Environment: real
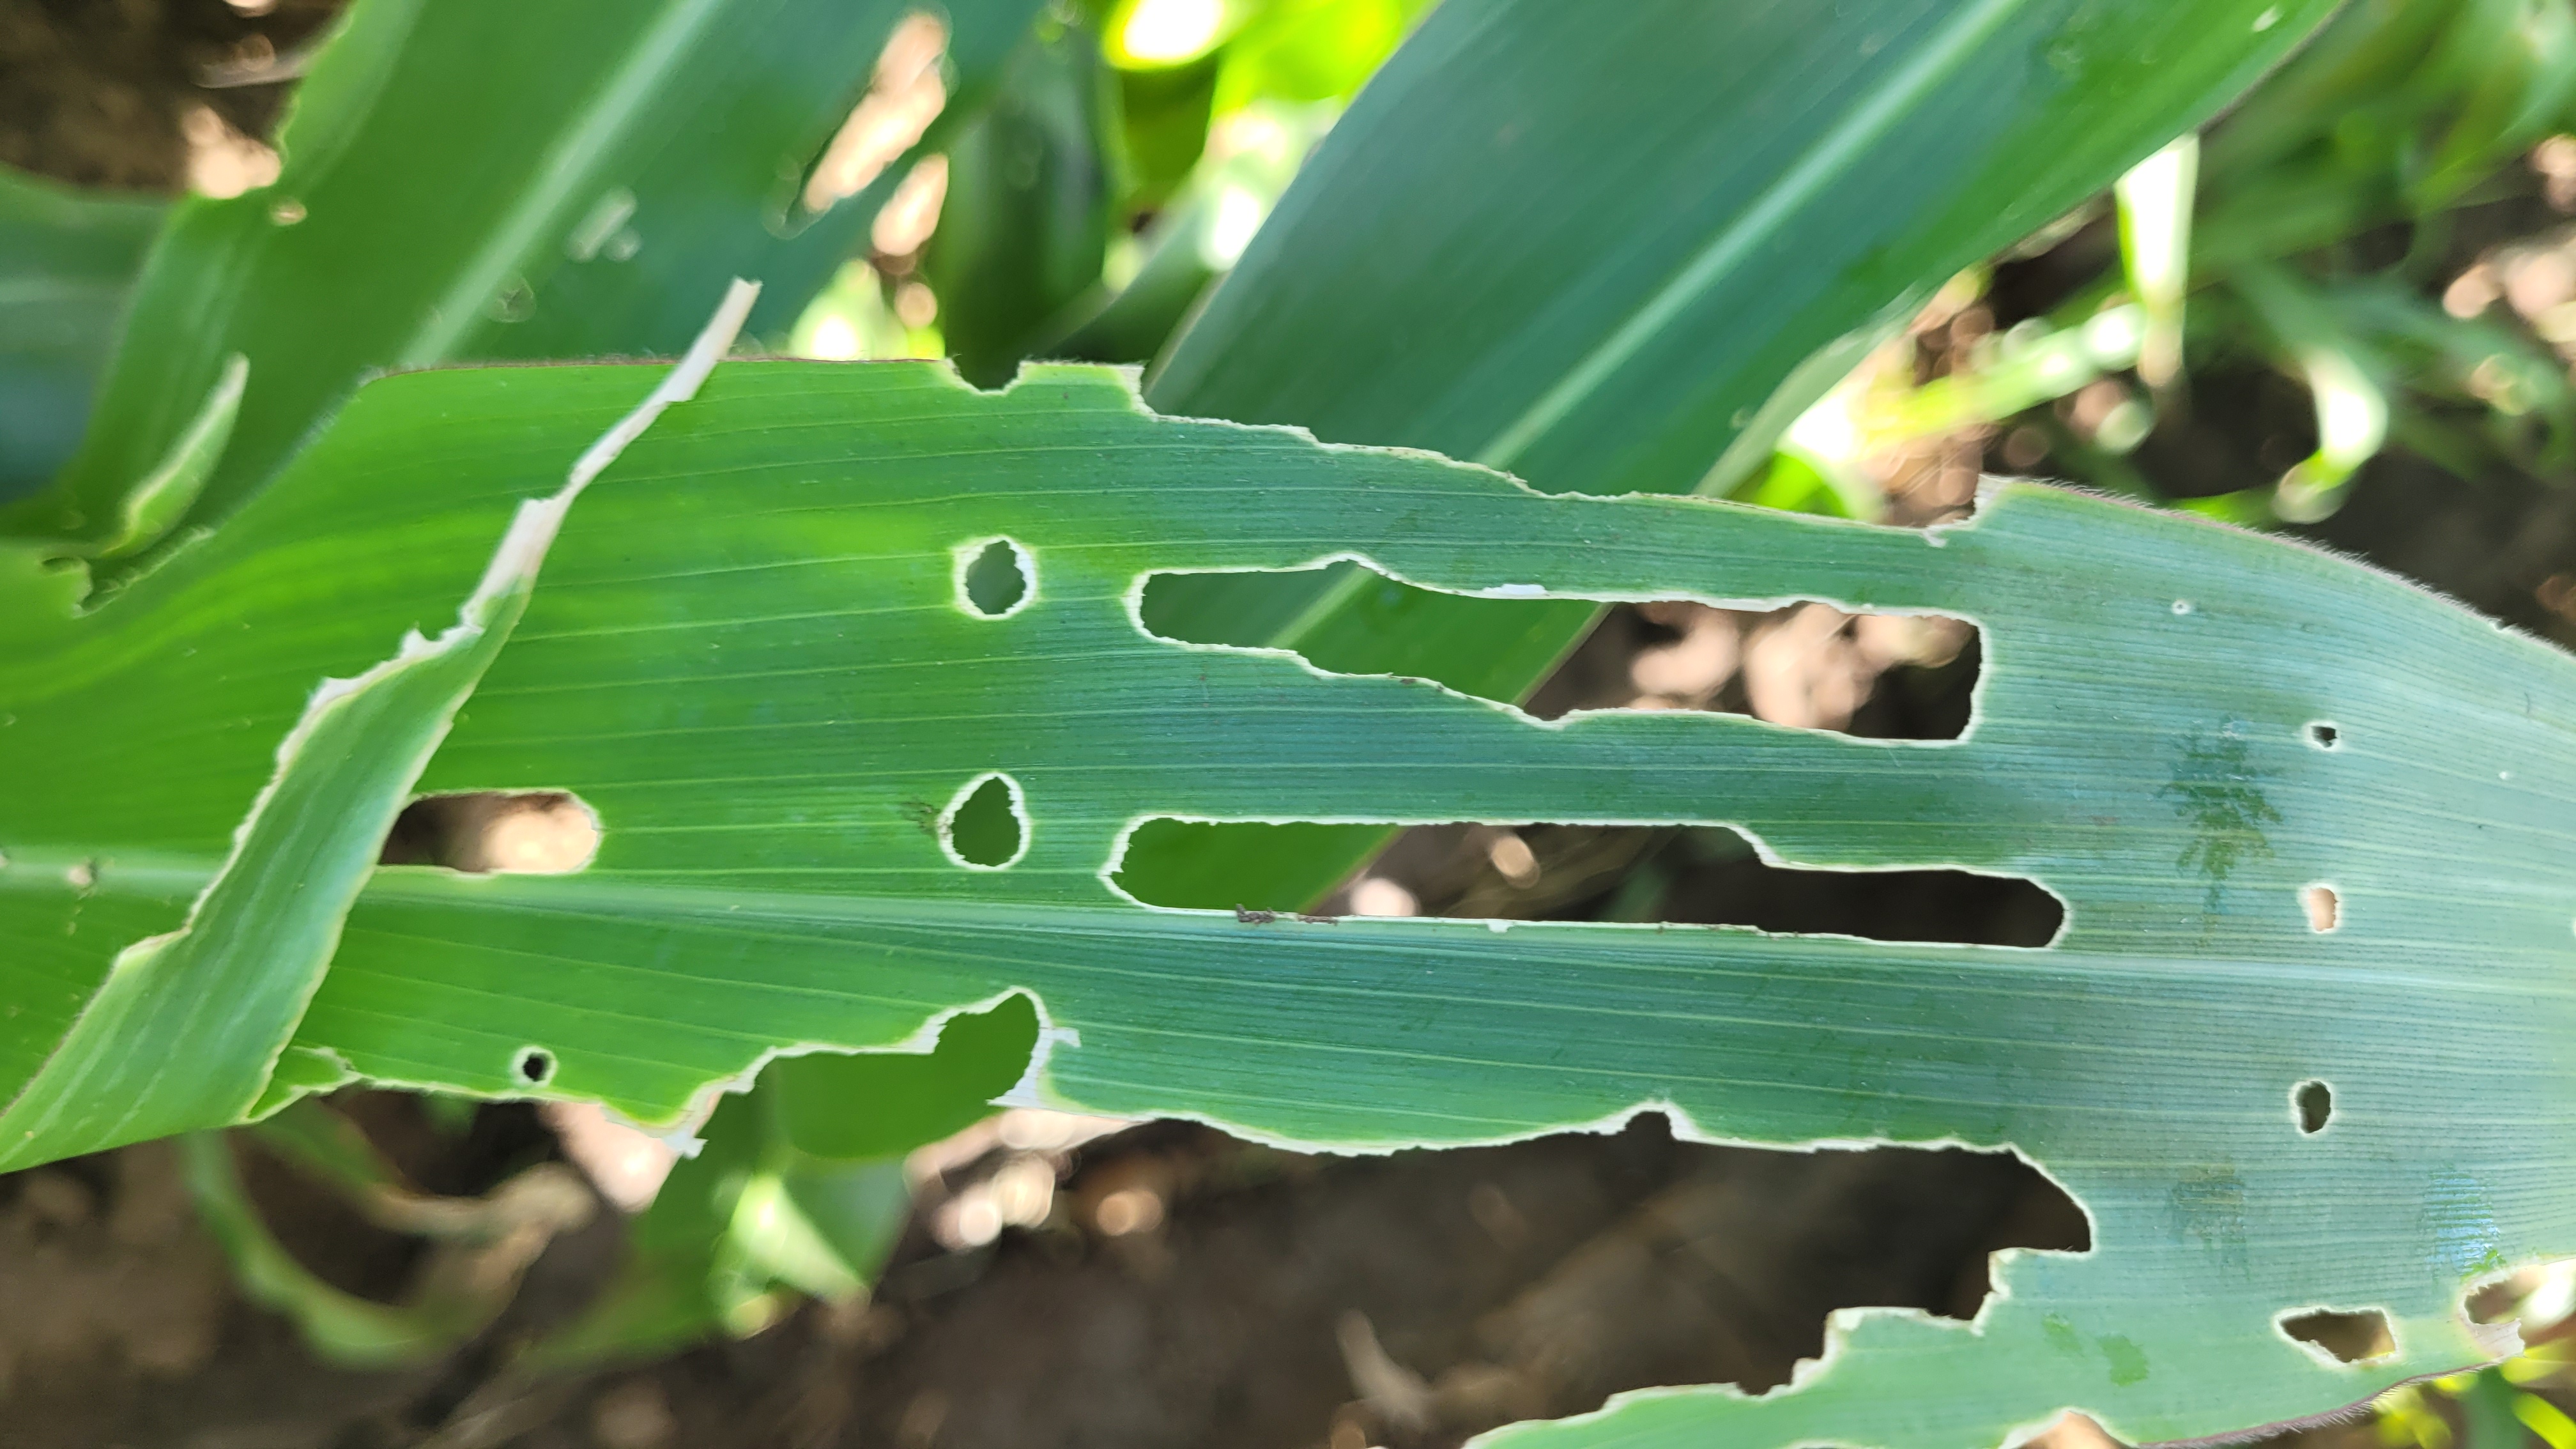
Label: fall_armyworm